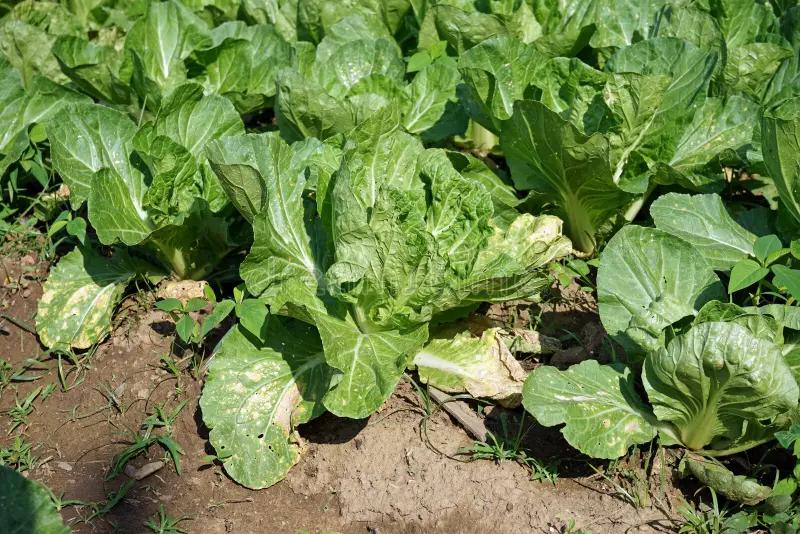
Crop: unknown
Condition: cabbage_cabbage_downy_mildew